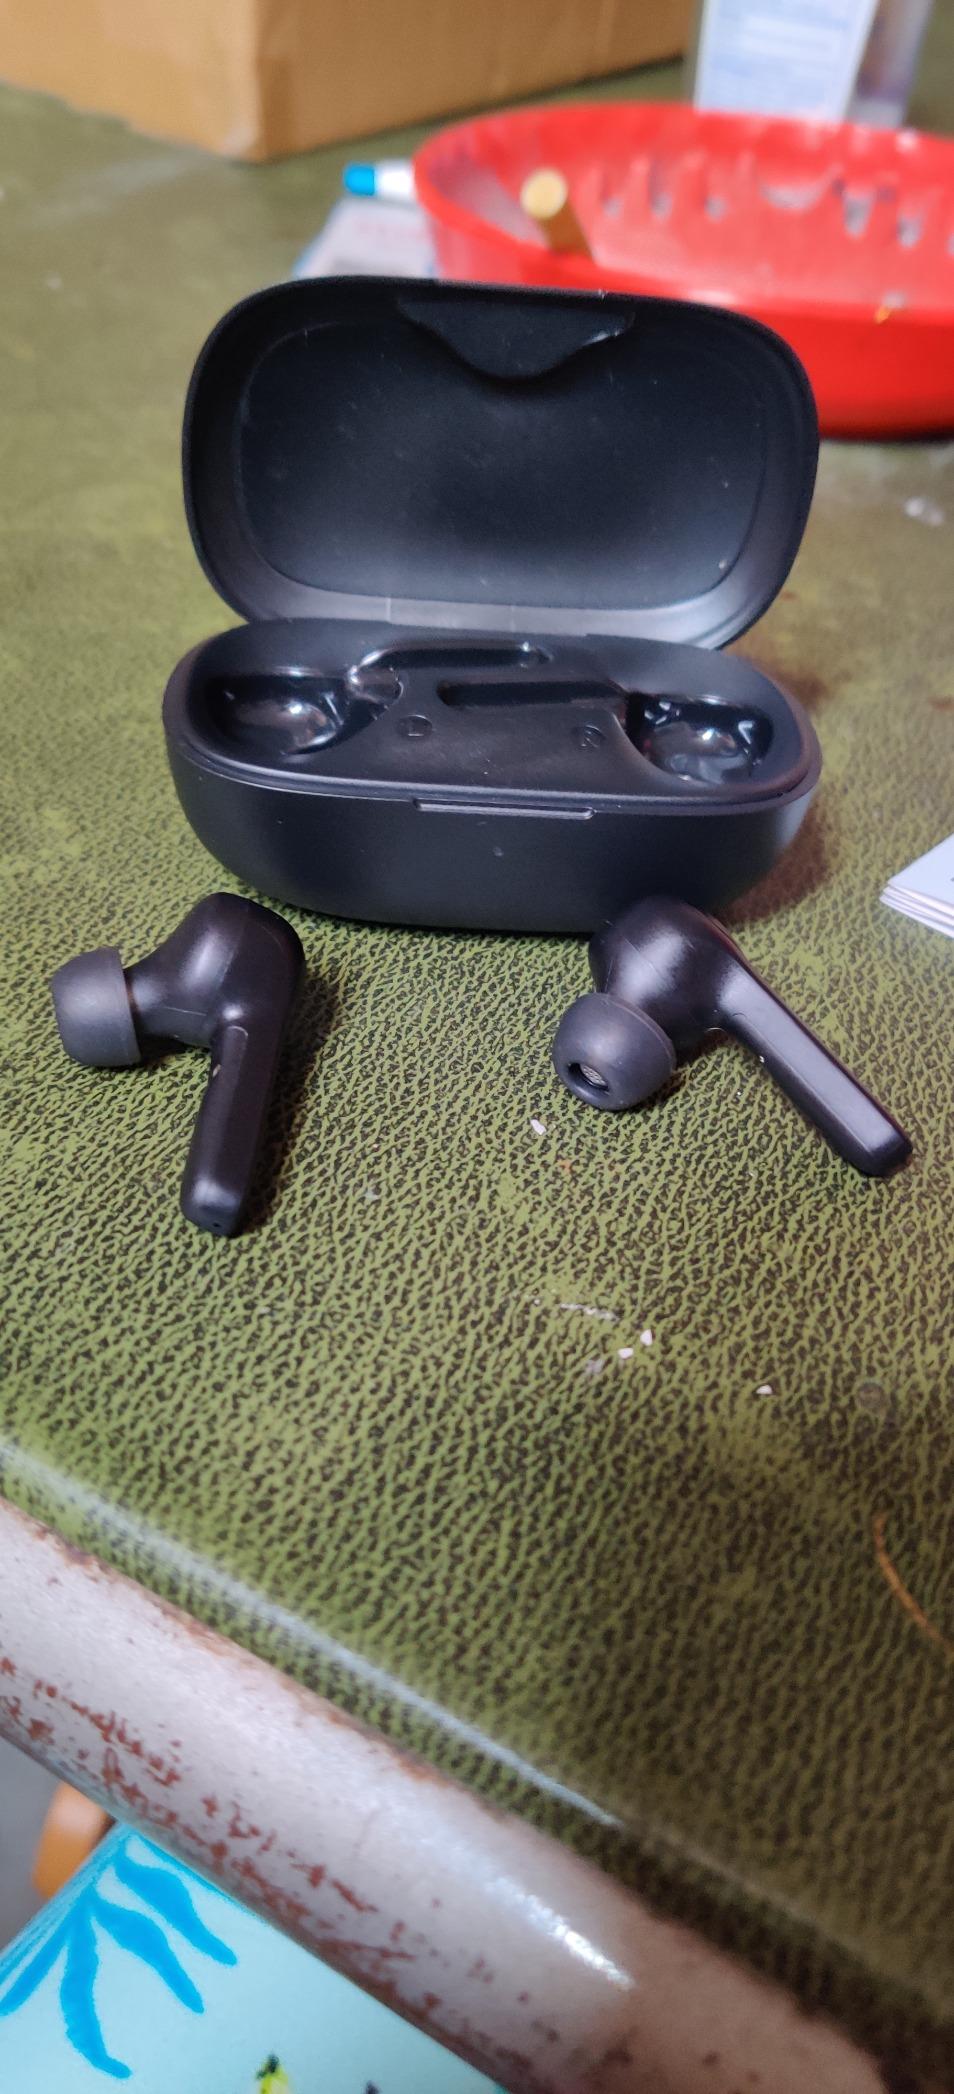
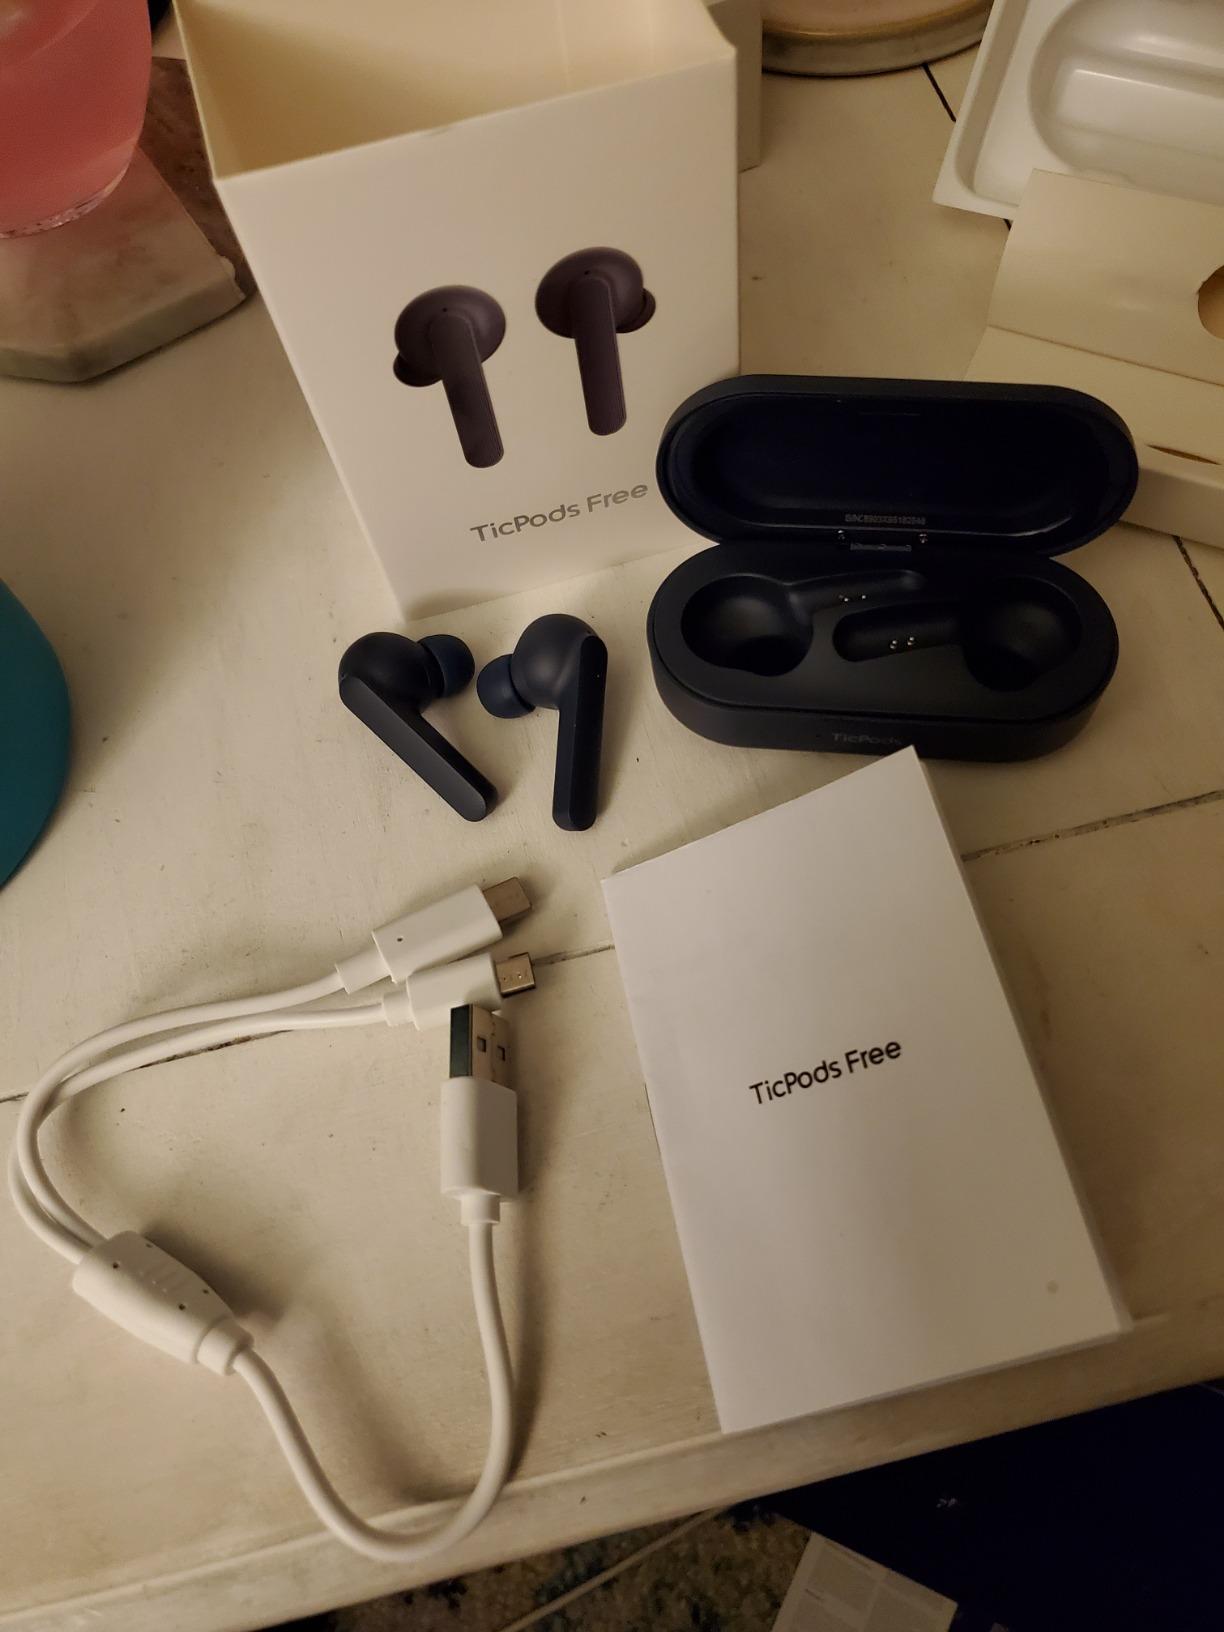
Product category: earbuds
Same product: no